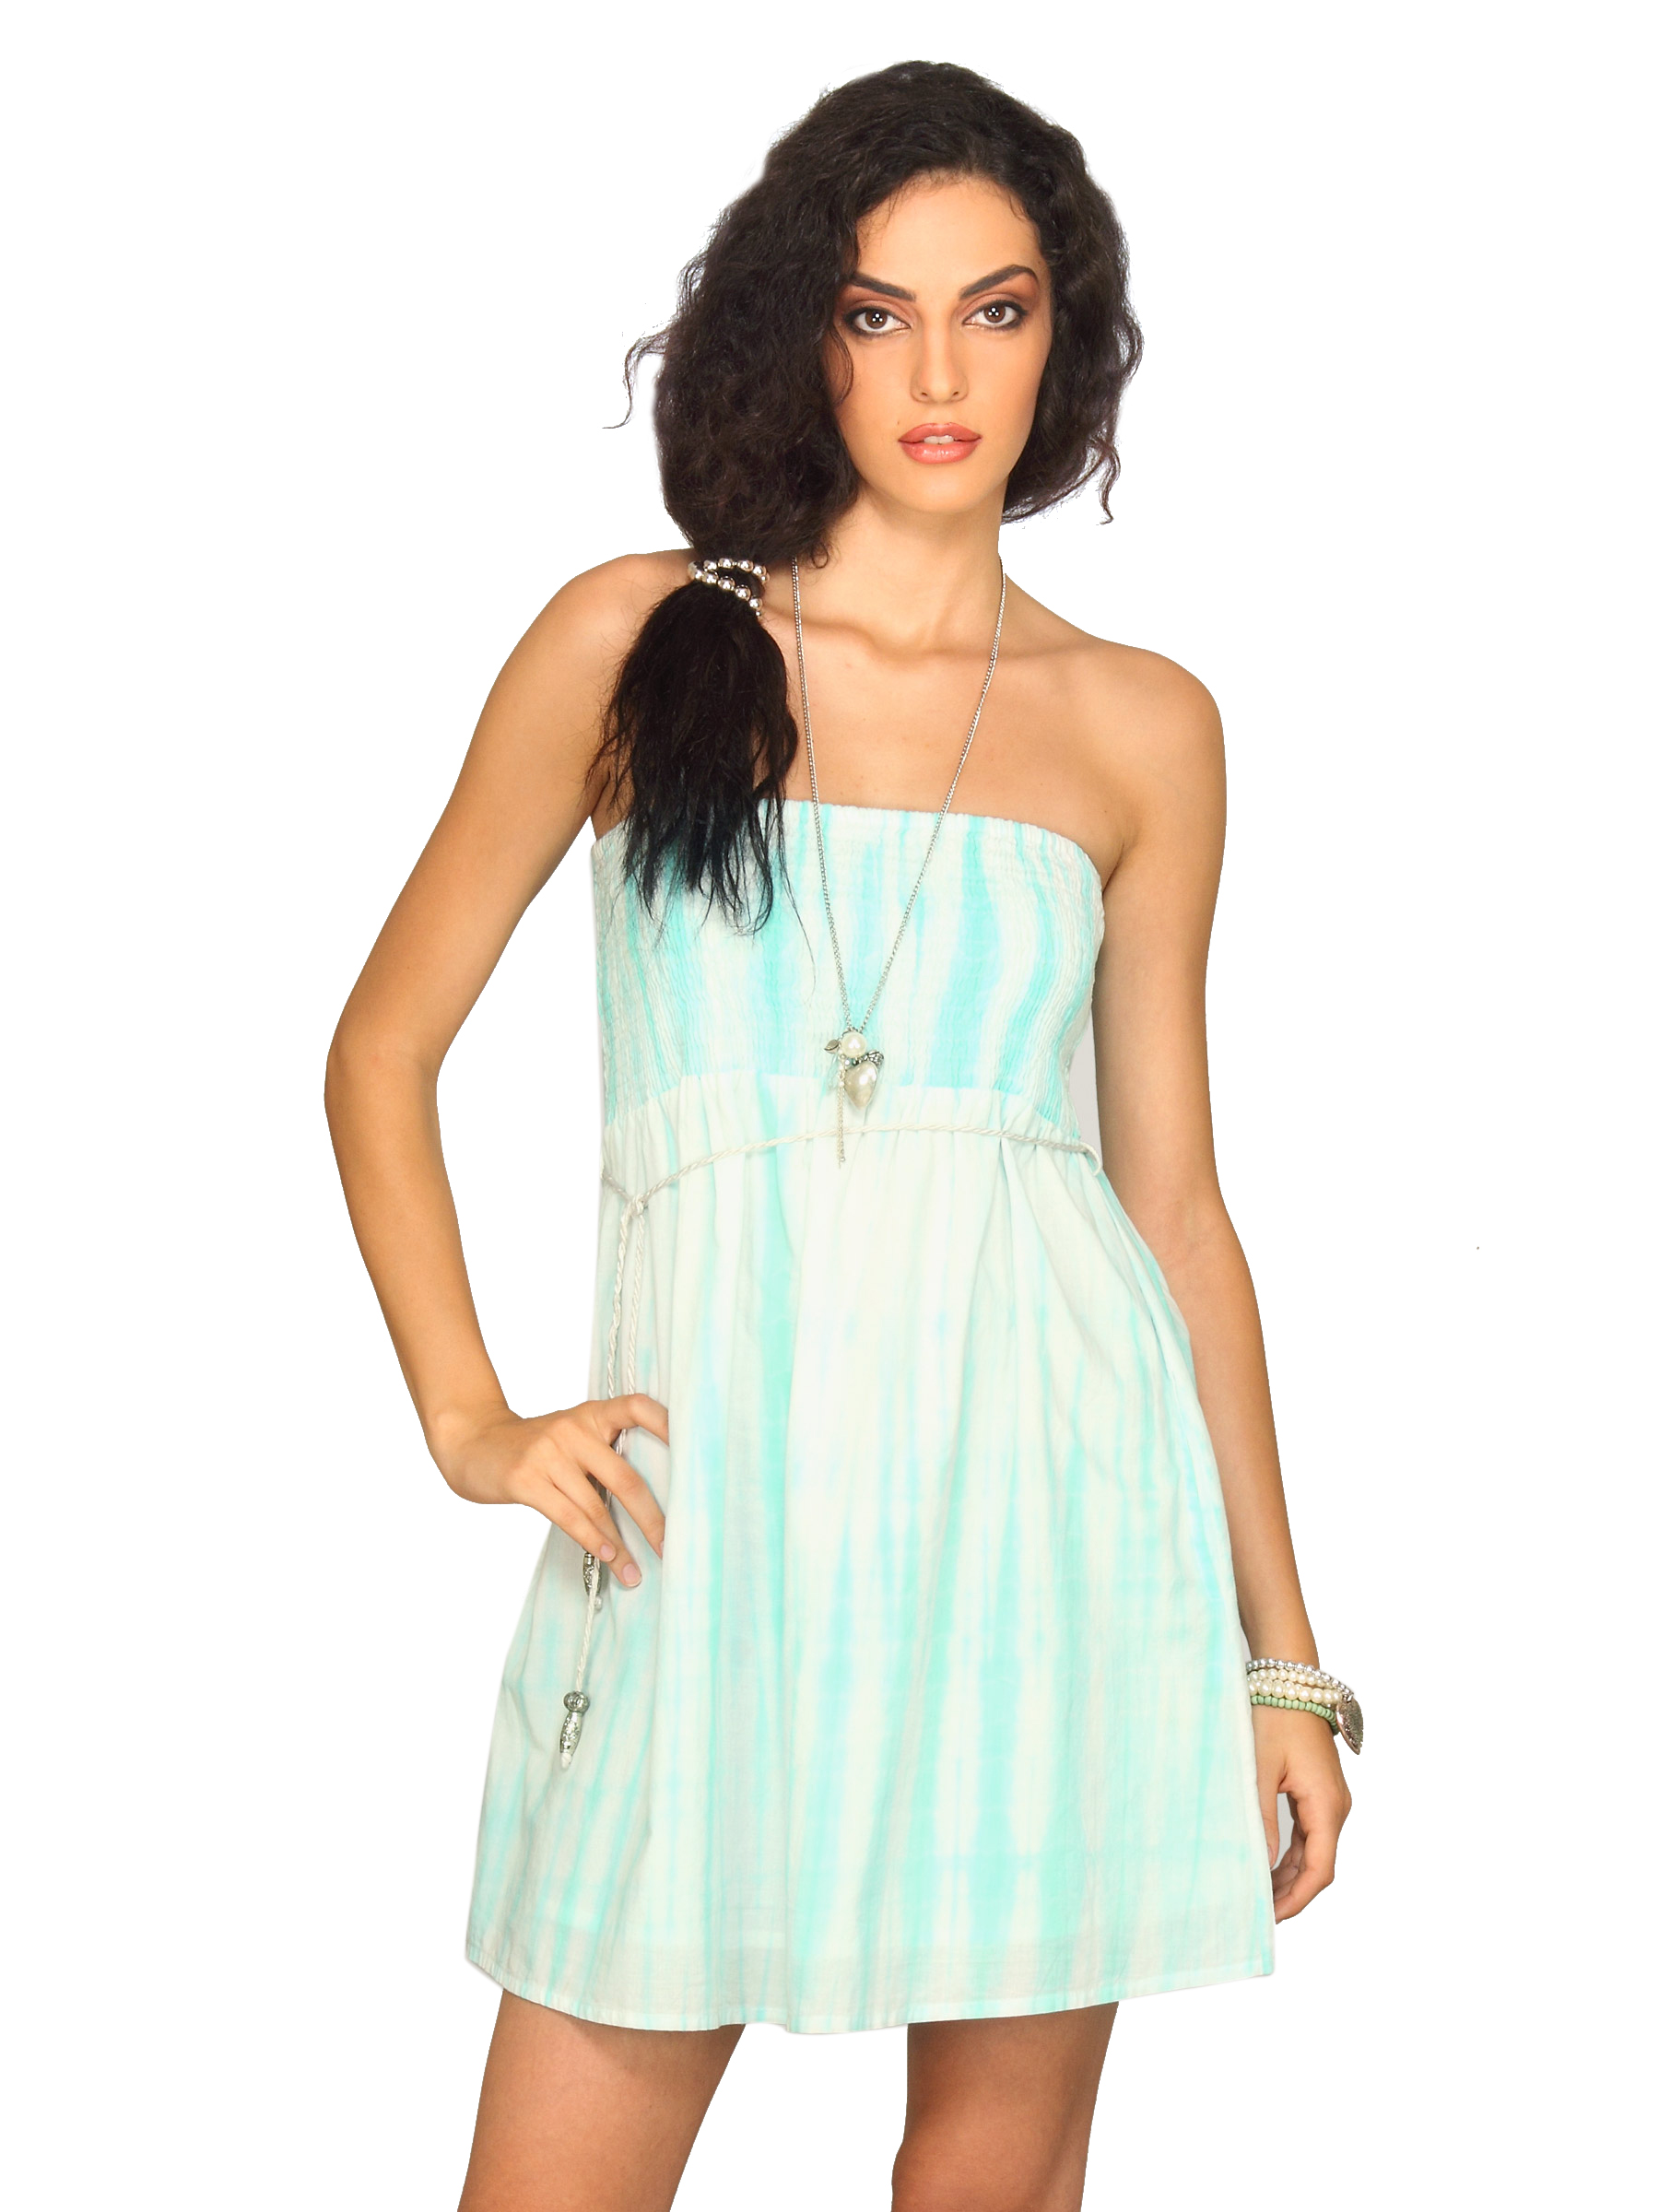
Forever New Women Dye Crochet White Dress
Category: Apparel / Dress / Dresses
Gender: Women
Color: White
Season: Summer 2011
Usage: Casual